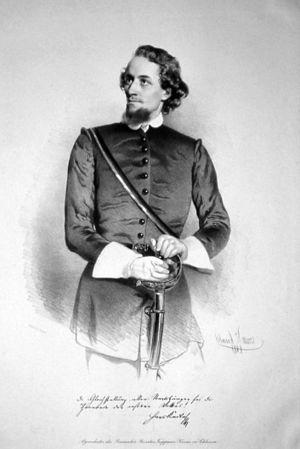
Eduard Kaiser, né le 22 février 1820 à Graz et mort le 30 août 1895 à Vienne, est un artiste peintre autrichien et lithographe, tout comme son frère Alexander Kaiser.